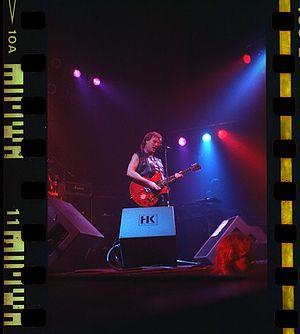
Ten Years After à Berlin au Metropol
Ten Years After est un groupe de rock britannique, originaire de Nottingham, au Royaume-Uni. Formé en 1966, il devient mondialement célèbre après le festival de Woodstock et la prestation sur scène de son guitariste et chanteur Alvin Lee, Ten Years After est l'une des formations majeures du British Blues Boom à la fin des années 1960.
Alvin Lee, né le 19 décembre 1944 à Nottingham, au Royaume-Uni, et mort le 6 mars 2013 en Espagne, est un guitariste de rock et de blues. Sa carrière débute avec les Jaybirds et culmine mondialement à la fin des années 1960 à la tête du groupe Ten Years After.